Sub-Saharan African music traditions

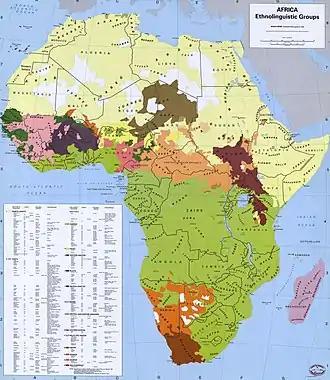
African ethnic groups

In many parts of sub-Saharan Africa, the use of music is not limited to entertainment: it serves a purpose to the local community and helps in the conduct of daily routines. Traditional African music supplies appropriate music and dance for work and for religious ceremonies of birth, naming, rites of passage, marriage and funerals. The beats and sounds of the drum are used in communication as well as in cultural expression.